Everybody Loves Raymond season 1

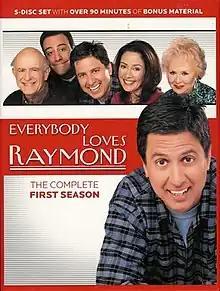
DVD cover

The first season of the American sitcom "Everybody Loves Raymond" originally aired on CBS from September 13, 1996, until April 7, 1997, and consists of 22 episodes. Created and run by Philip Rosenthal, the series revolves around the squabbles of the suburban Long Island Barone family, consisting of titular "Newsday" sportswriter Ray Romano, wife Debra (Patricia Heaton), parents Marie (Doris Roberts) and Frank (Peter Boyle), and brother Robert (Brad Garrett). Madylin Sweeten and her two brothers, Sullivan and Sawyer Sweeten, also star as the children of Ray and Debra.